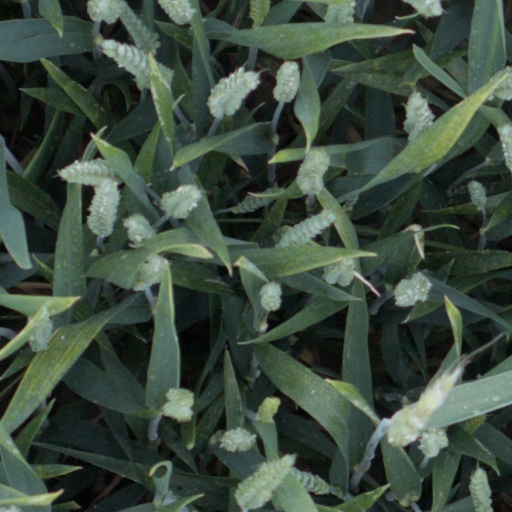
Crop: wheat